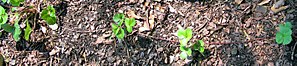
Udløber / Galleri
En udløber er et botanisk-morfologisk fagord for et langt sideskud i eller lige under jordoverfladen.